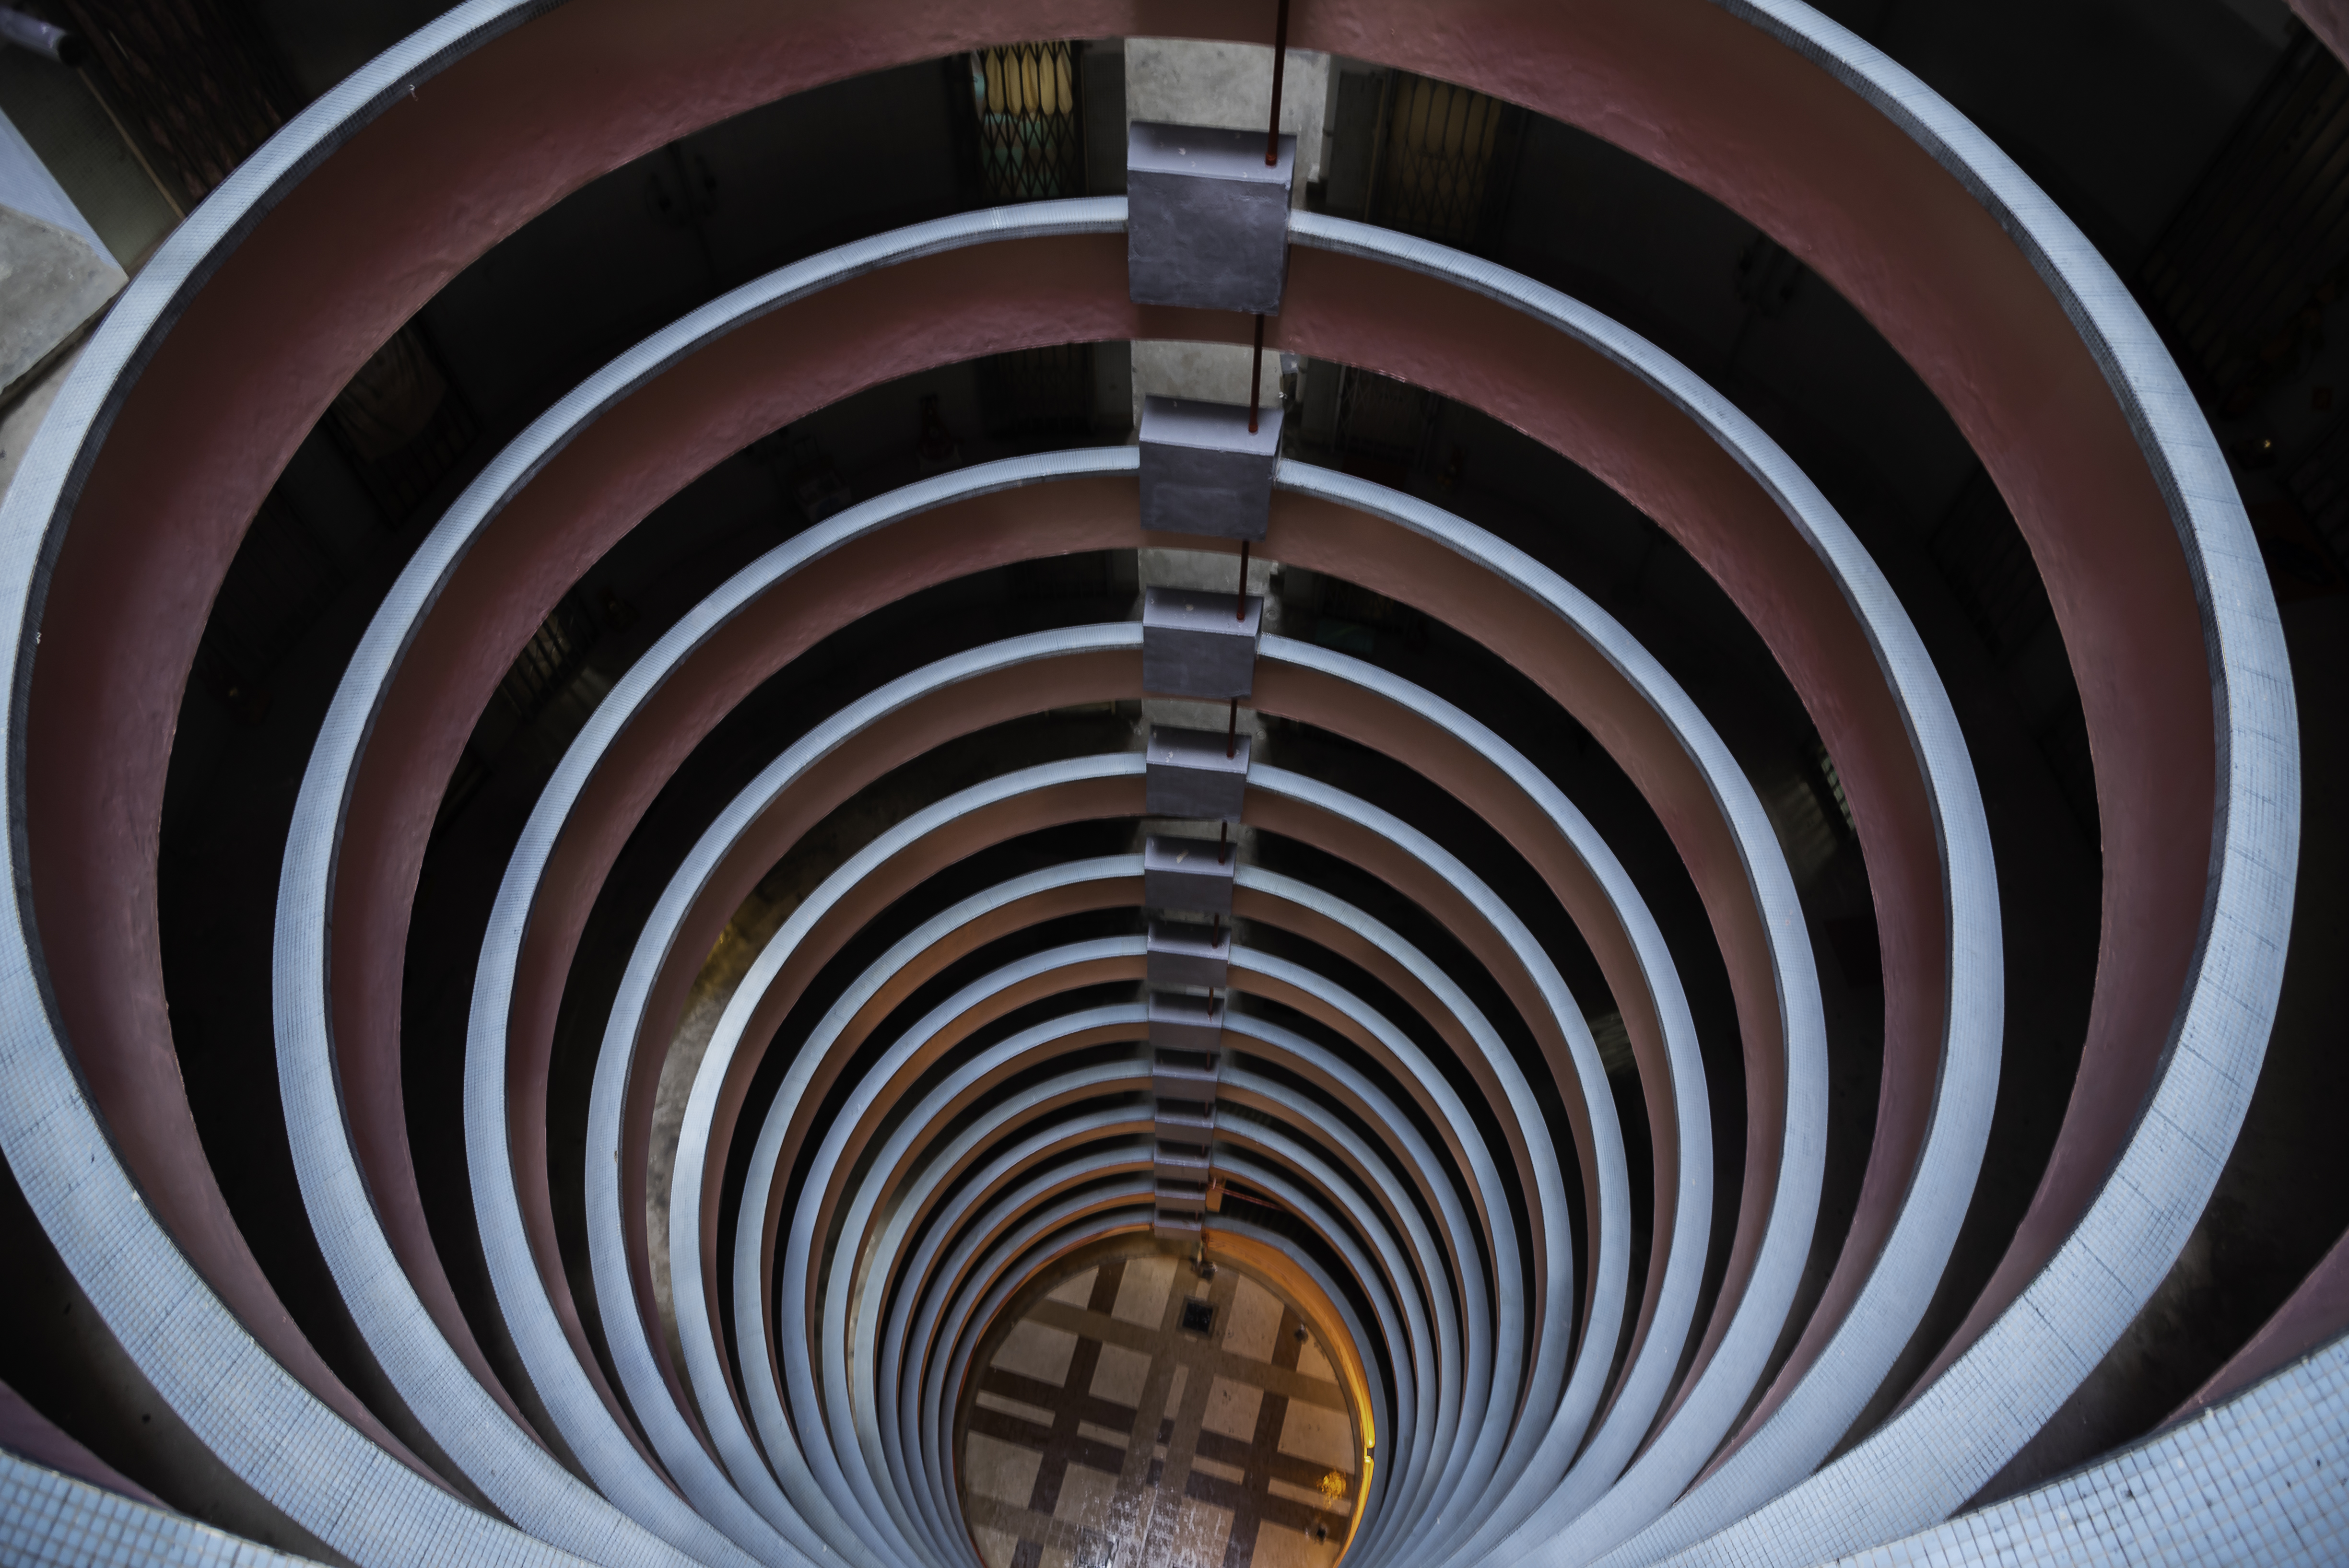
spiral, architecture, circle, infrastructure, stairs, symmetry, pattern